Podocyte

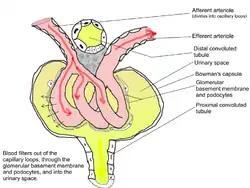
Illustration of Bowman's capsule, and glomerular capillaries wrapped by podocytes

A podocyte has a complex structure. Its cell body has extending major or primary processes that form secondary processes as podocyte foot processes or pedicels. The primary processes are held by microtubules and intermediate filaments. The foot processes have an actin-based cytoskeleton. Podocytes are found lining the Bowman's capsules in the nephrons of the kidney. The pedicels or foot processes wrap around the glomerular capillaries to form the filtration slits. The pedicels increase the surface area of the cells enabling efficient ultrafiltration.